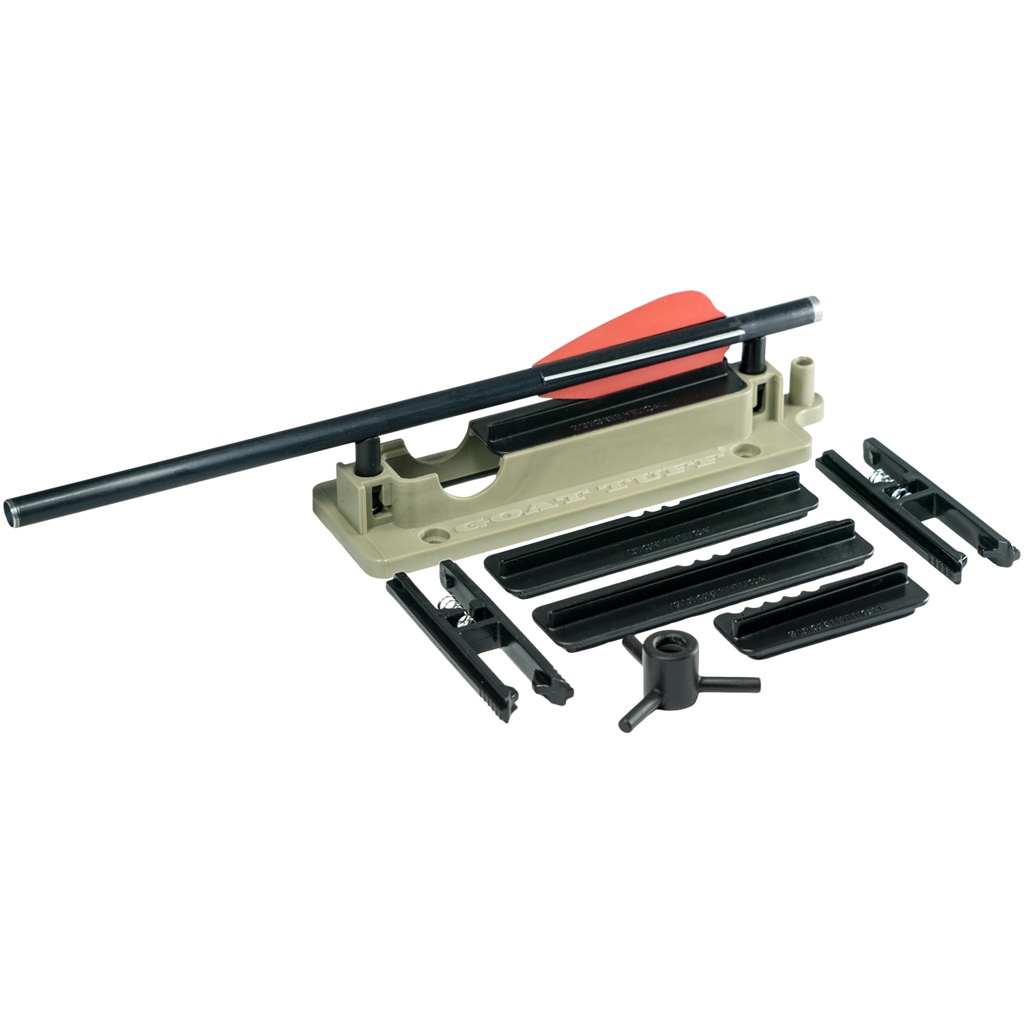
Goattuff Crossbow Arrow Fletcher
The GT Crossbow Arrow Fletcher will fletch crossbow arrows with flat nocks, moon nocks or no nock. The fletching kit includes base, 3-fletch indexer, lock down clips and 4 vane nests. Features: Will fletch crossbow arrows with moon, flat or no nock;Includes base, 3-fletch indexer, lock down clips and 4 vane nests
Brand: Goat Tuff
Category: Sporting Goods > Outdoor Recreation > Hunting & Shooting > Archery > Archery Tools & Equipment > Archery Tool Accessories